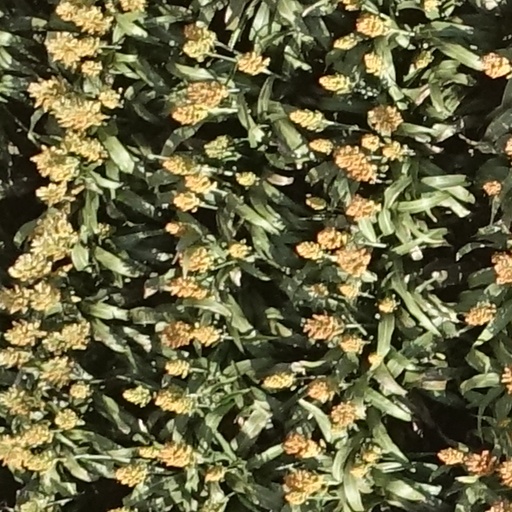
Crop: sorghum